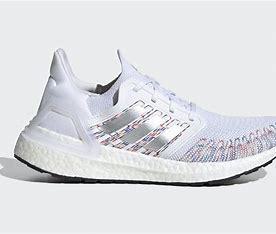
Brand: Adidas
Model: Ultra Boost 20